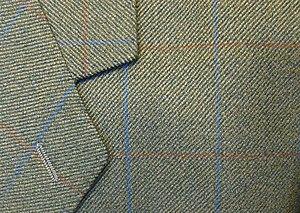
Dormeuil est une entreprise familiale française fondée en 1842, spécialisée dans la fabrication de tissus pour habillement haut de gamme et détenant sa propre marque de prêt-à-porter masculin depuis 2002. La famille Dormeuil dirige l’entreprise depuis son origine, et c'est actuellement Dominic Dormeuil qui est à la tête du groupe.